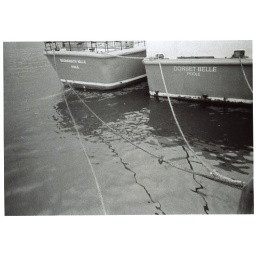
the two ladies sitting in the water in the dock - just before the rain came...